The Banjo (Gottschalk)

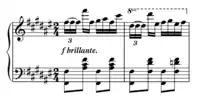
One of the difficult passages in "The Banjo"

The Banjo, Op. 15, is a composition for piano by the American composer Louis Moreau Gottschalk. Composed in 1853, it is one of Gottschalk's best-known works. The piece features imitations of mid-nineteenth-century African-American banjo techniques and includes demonstrations of techniques, such as up-picking and strumming, which are not found in other sources from the period.